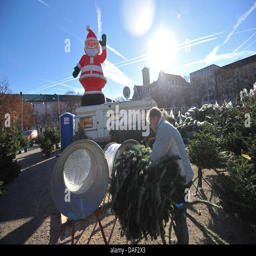
a christmas trees salesman raps a christmas tree at his sales stand .